Jeju Province

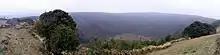
Sangumburi volcanic crater

Jeju Island is the southernmost and largest island isolated from the Korean peninsula. Due to its lack of fresh water, paddy farming is only done on a small scale, with the cultivation of cereal crops such as millet, barnyard millet, buckwheat, and barley being the main feature of agriculture. Therefore, the traditional Jeju meal generally consists of "japgokbap", which is a bowl of steamed multiple grains as a main dish, with salted dried fish called "jaban" as banchan (side dishes), and a soup based on "doenjang" (soybean paste) such as "baechuguk" made with Napa cabbage, "kongnipguk" made with soybean leaves, or "muguk" made with radish. Jeju dishes are made with simple ingredients, and the taste is generally salty.